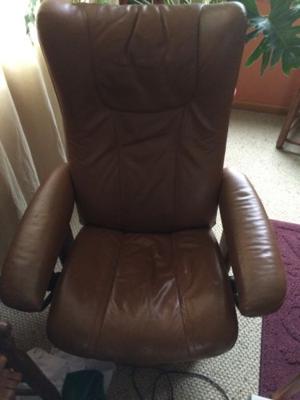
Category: chair